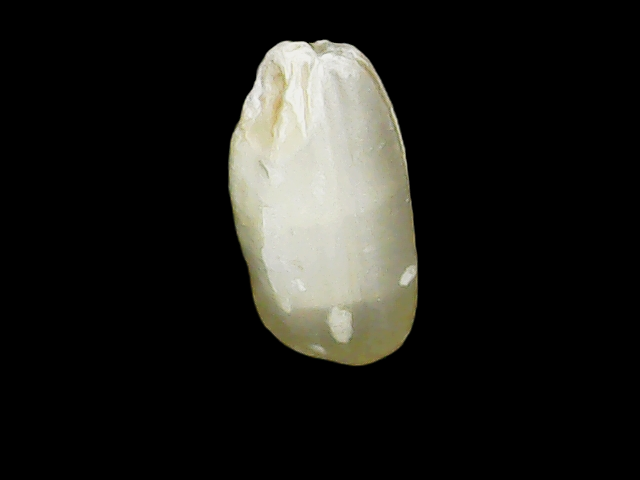
Rice variety: Binadhan8